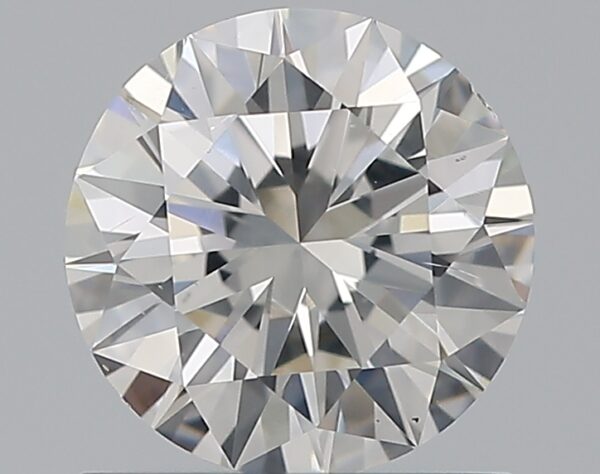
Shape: round
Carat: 1
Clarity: SI1
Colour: G
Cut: EX
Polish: EX
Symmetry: VG
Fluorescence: N
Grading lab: GIA
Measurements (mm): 6.42 x 6.46 x 3.93